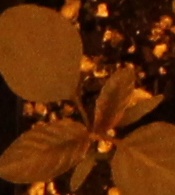
Label: Redroot Pigweed